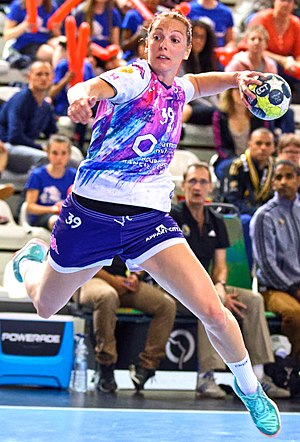
Audrey Deroin
Deroin i 2017
Audrey Deroin er en kvindelig fransk håndboldspiller, der spiller i Mérignac Handball i Division 1 Féminine og tidligere Frankrigs kvindehåndboldlandshold, som højre fløj.